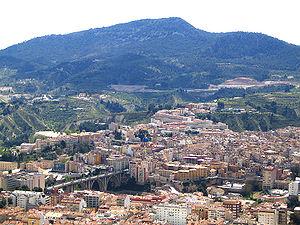
Alcoi, en valencien ou Alcoy, en castillan est une commune de la province d'Alicante, dans la Communauté valencienne, en Espagne. Elle est le chef-lieu de la comarque de l'Alcoià. La ville compte plus de 60 000 habitants. Alcoi est une ville avec une importante tradition industrielle, particulièrement centrée sur l'industrie textile. C'est dans cette ville que s'est produite la première contestation ouvrière en Espagne. Elle se trouve dans la zone à prédominance linguistique valencienne.